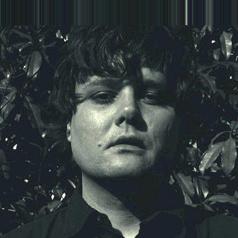
Age: 39